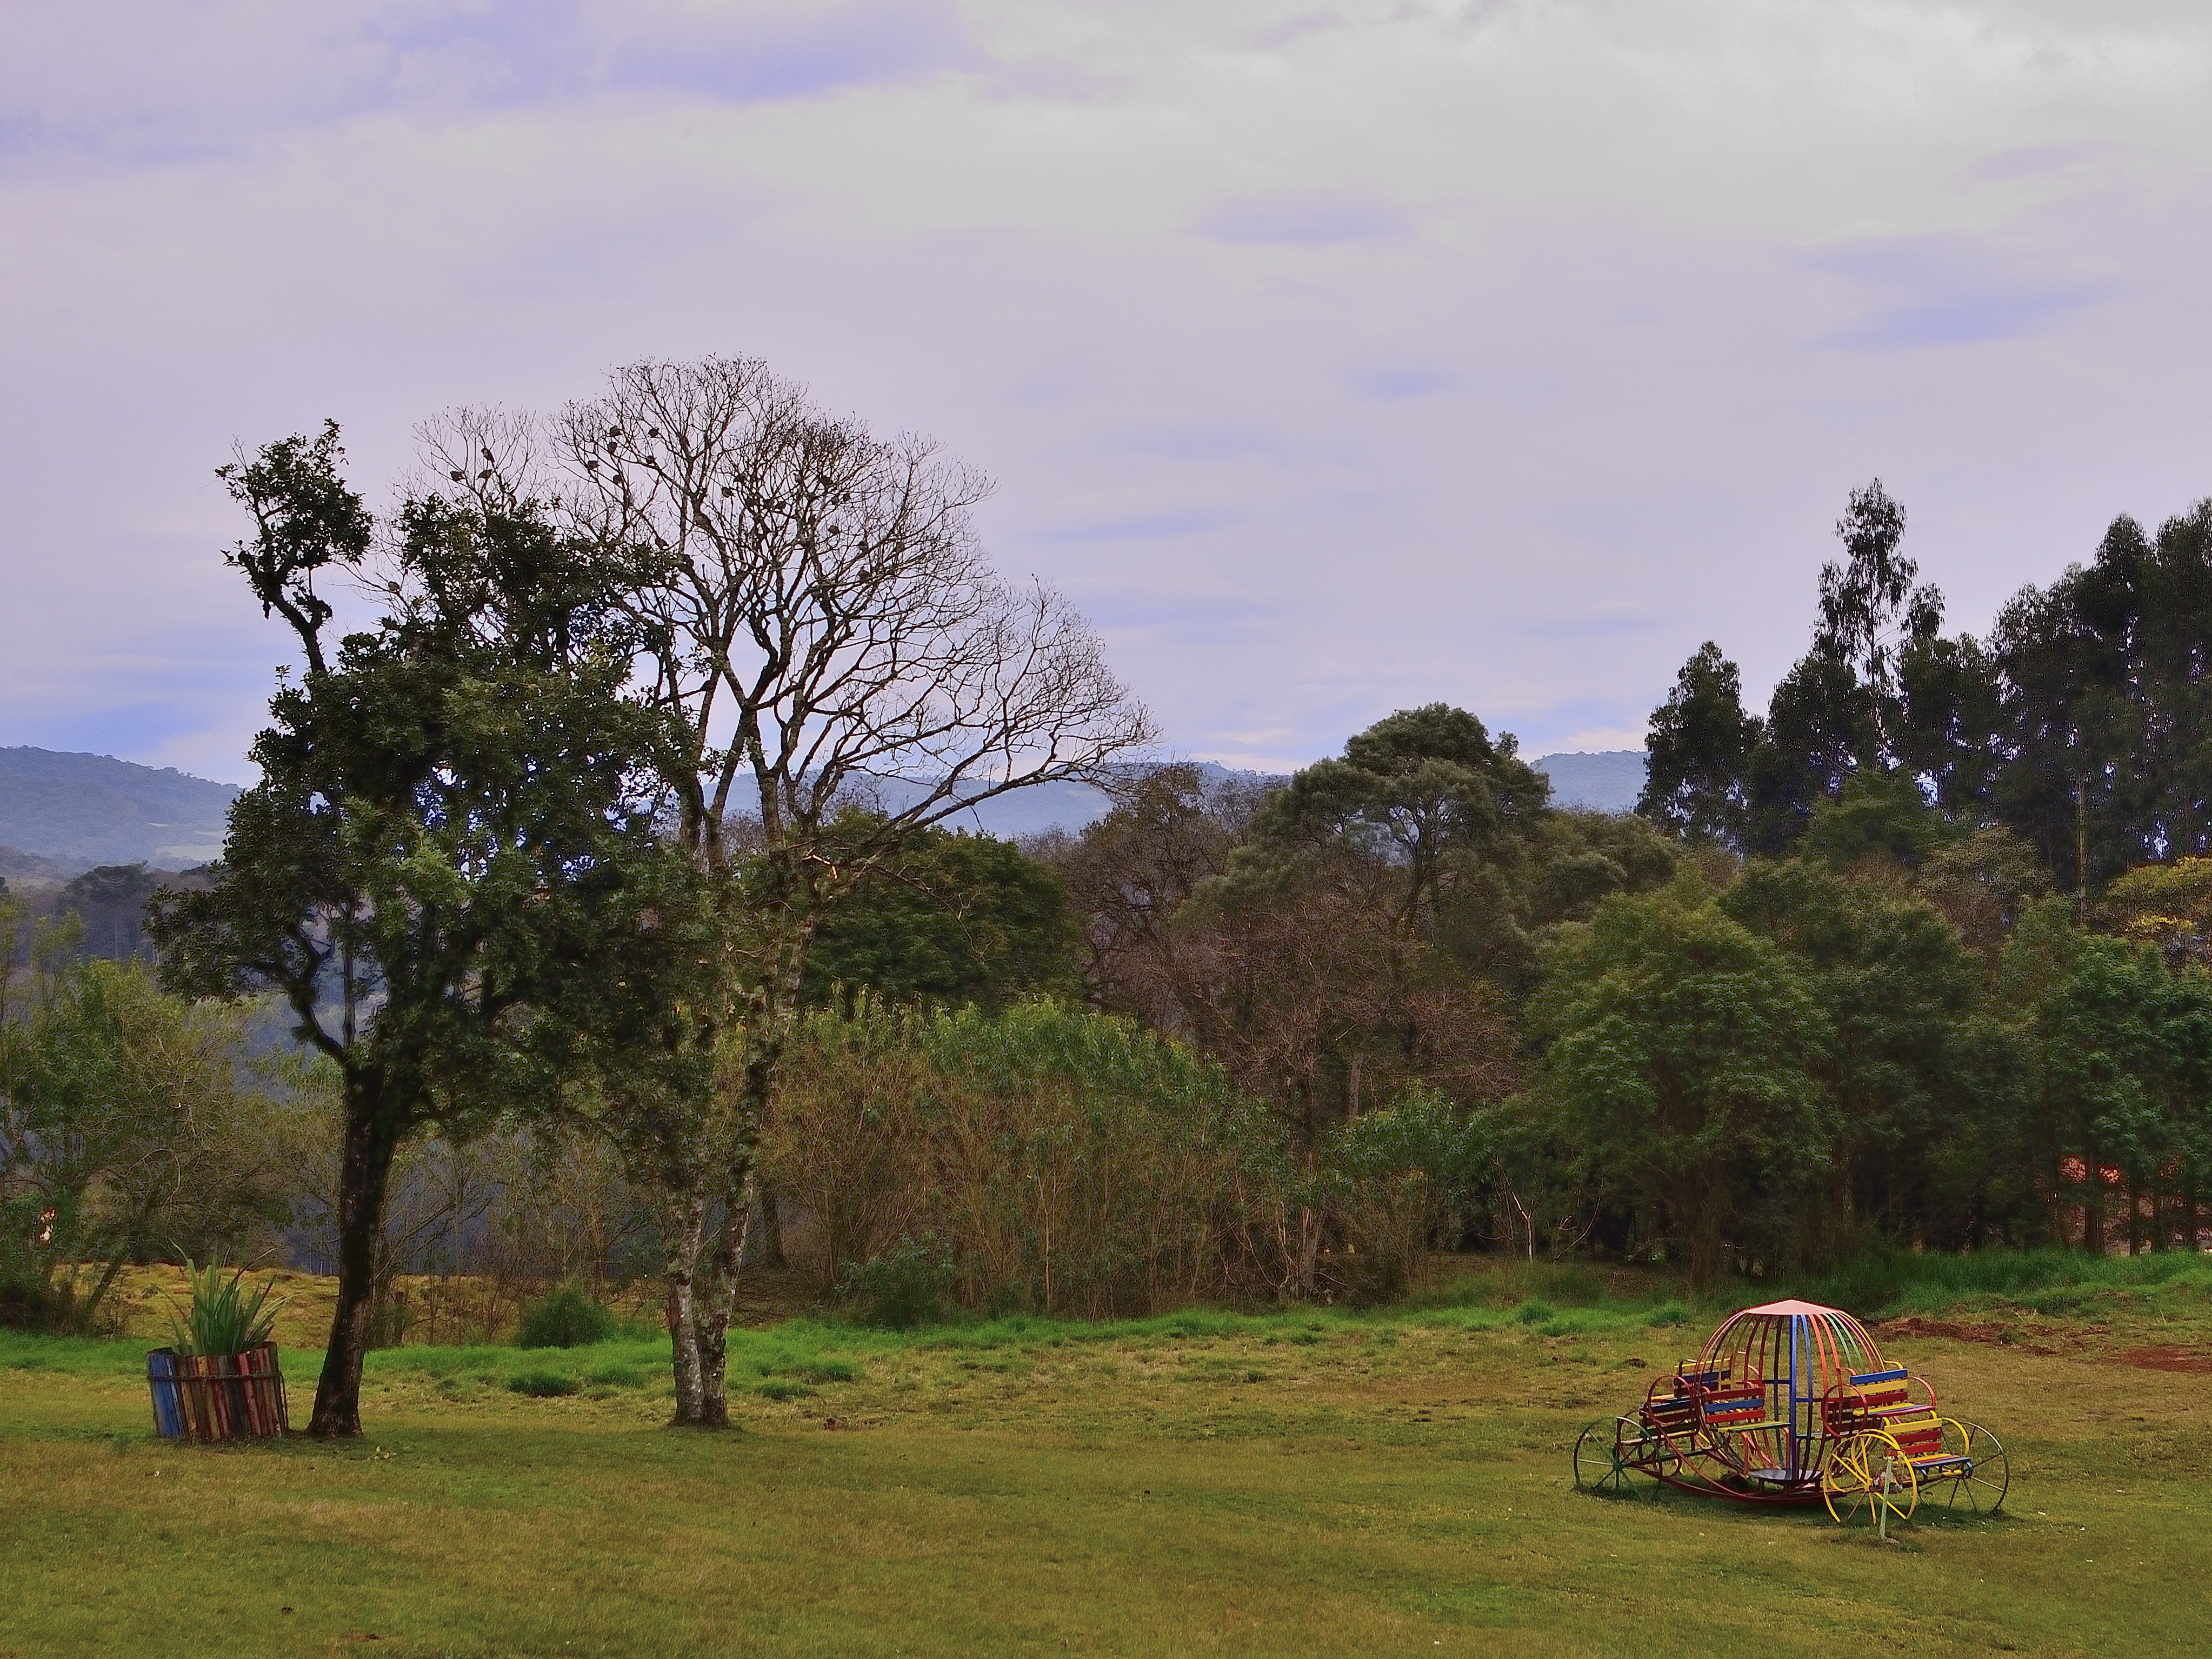
landscape, tree, nature, grass, plant, field, farm, meadow, hill, pasture, autumn, savanna, brasil, rural area, woody plant